Question: When was the photo taken?
Tambaya: Da yaushe aka dauki hoton?
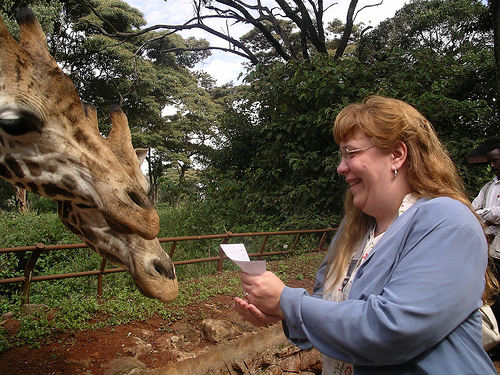
Answer: During daytime.
Amsa: Da rana.